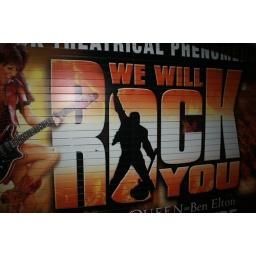
Buddy you're a boy making big noise playing in the street gonna be a big man someday.